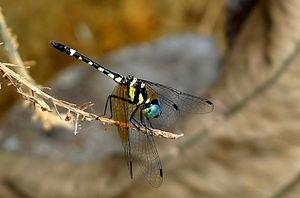
Tetrathemis est un genre dans la famille des Libellulidae appartenant au sous-ordre des anisoptères dans l'ordre des odonates. Il comprend quatorze espèces.